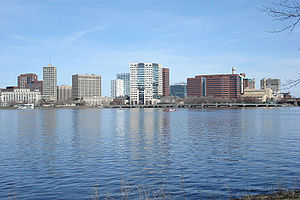
Cambridge (Massachusetts)
Cambridge er en by med 107.289 indbyggere i Boston-området i den amerikanske delstat Massachusetts. Byen ligger vest for Charles River og har sit eget byråd og borgmester.